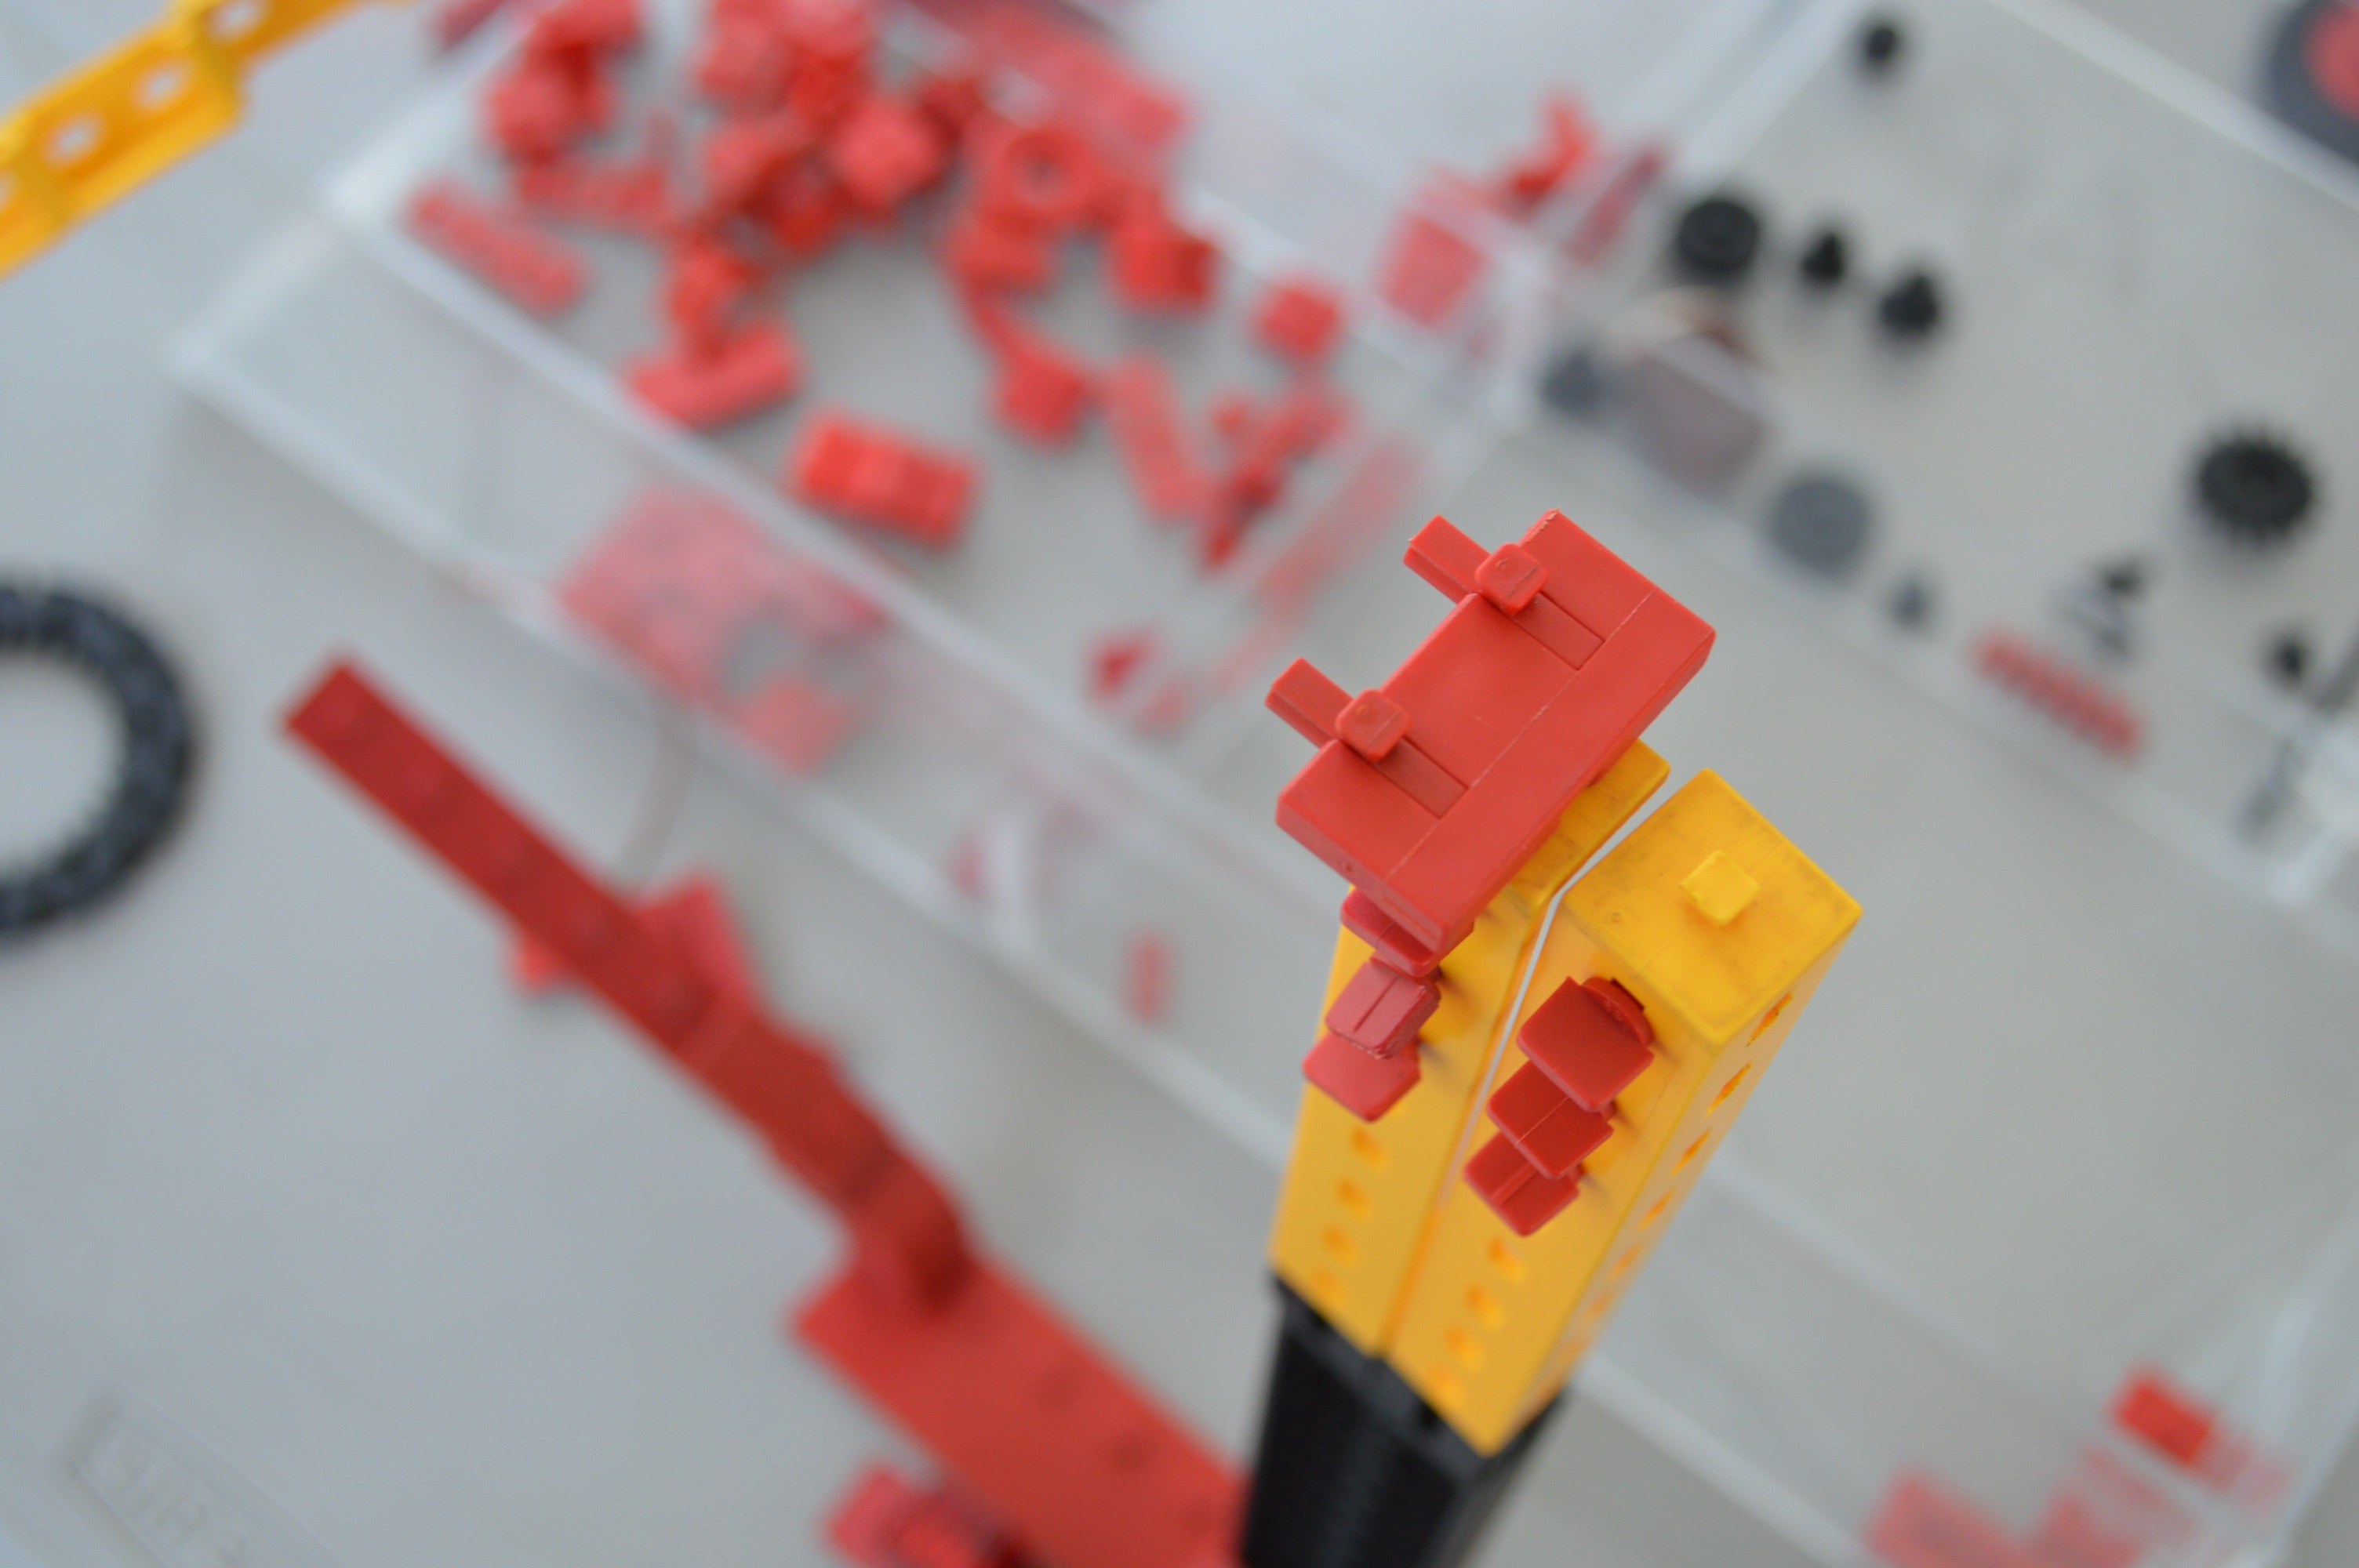
number, red, playing, toy, kids, lego, school, robotic